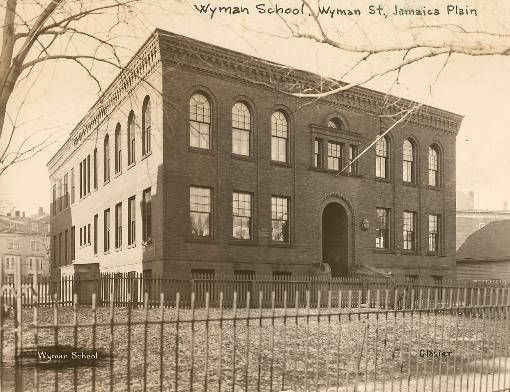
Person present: No